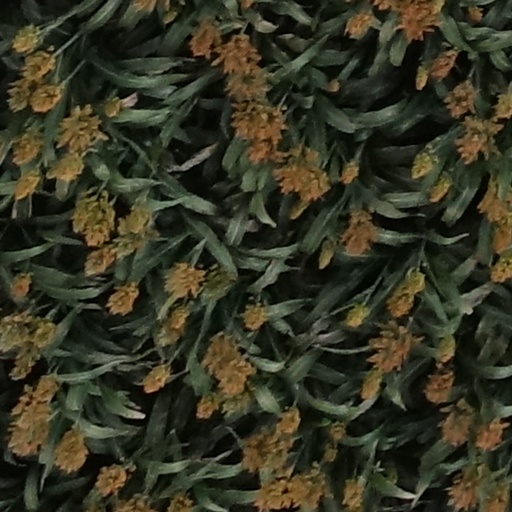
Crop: sorghum